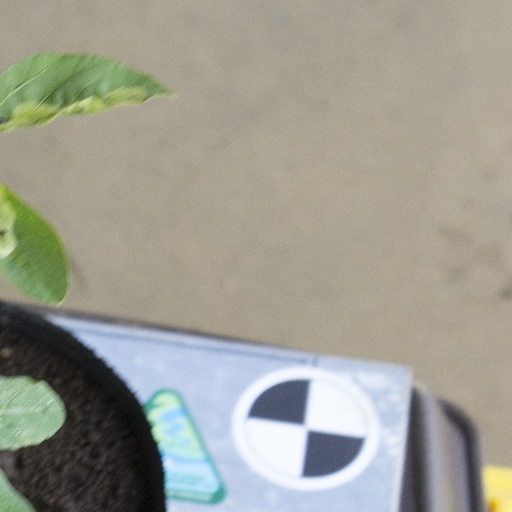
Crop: soybean